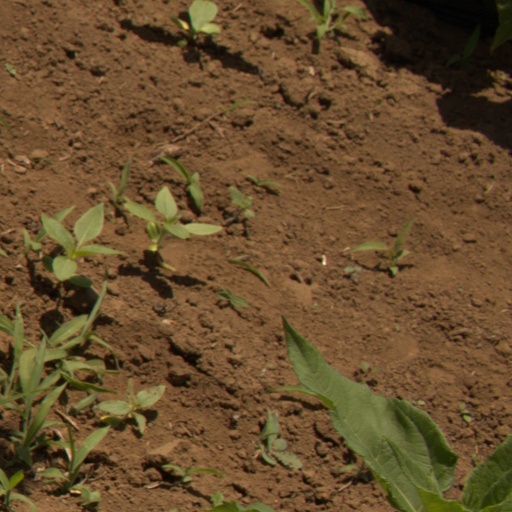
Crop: Jerusalem artichoke